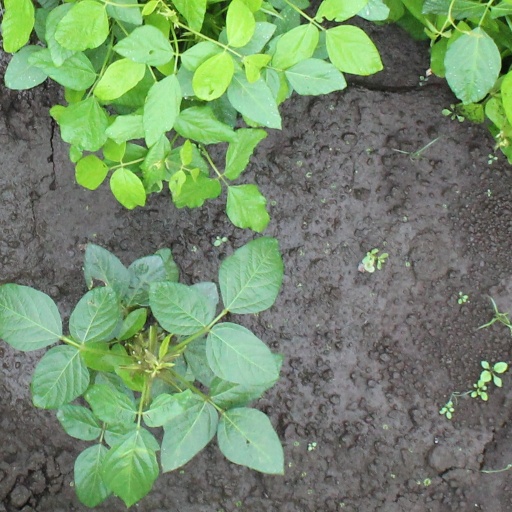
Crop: soybean